Culture of Buddhism

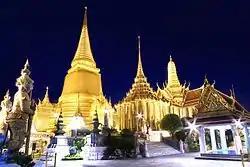
Wat Phra Kaew, Bangkok, Thailand.

"Buddhist religious architecture" most notably developed in South Asia in the third century BCE.